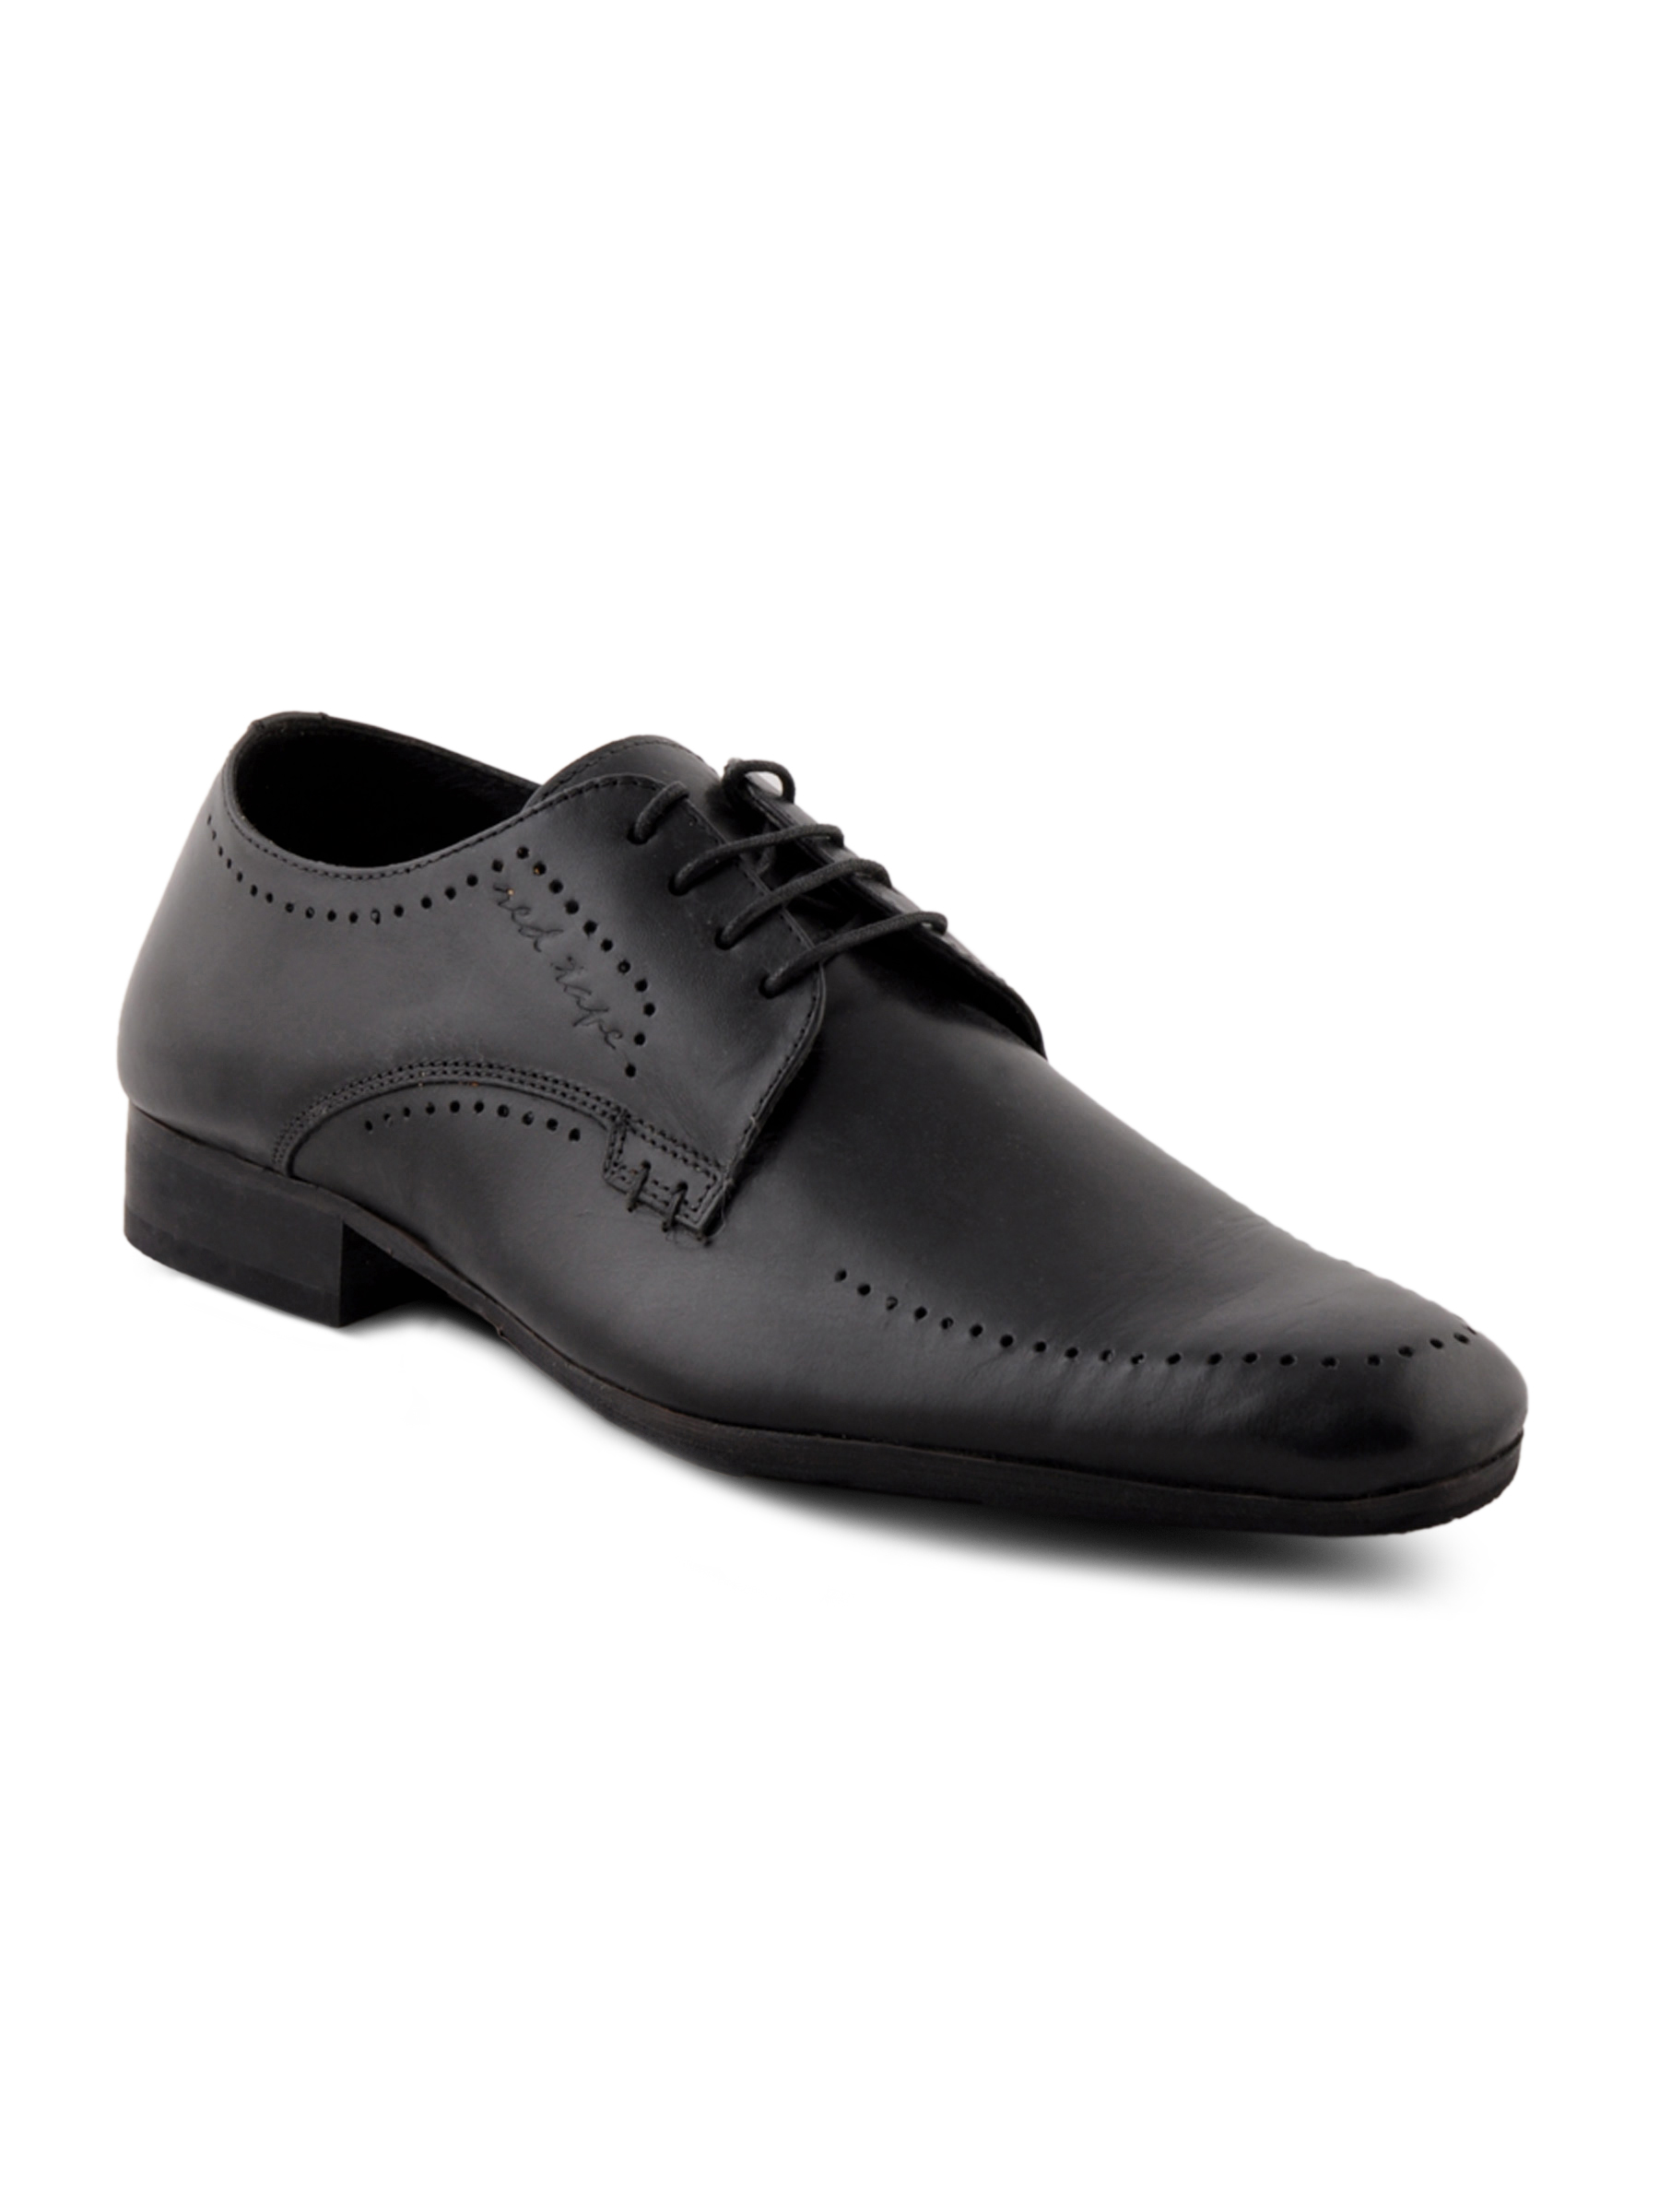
Red Tape Men Formal Black Formal Shoes
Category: Footwear / Shoes / Formal Shoes
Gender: Men
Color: Black
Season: Winter 2018
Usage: Formal